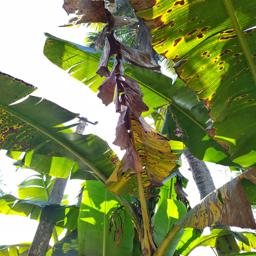
Label: BLACK SIGATOKA